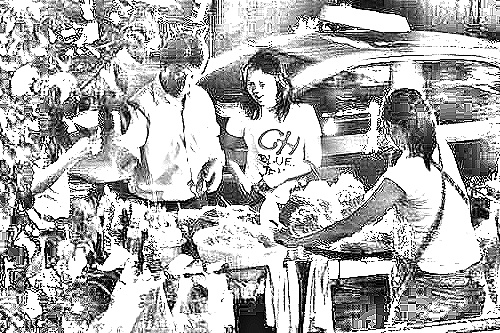
Portrait style: Sketch Portrait